Agnosia (film)

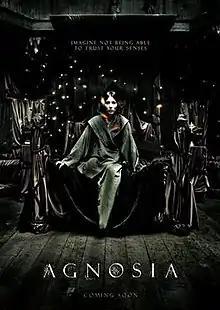
Promotional film poster

Agnosia is a 2010 Spanish baroque retro-futuristic thriller directed by Eugenio Mira and written by Antonio Trashorras.